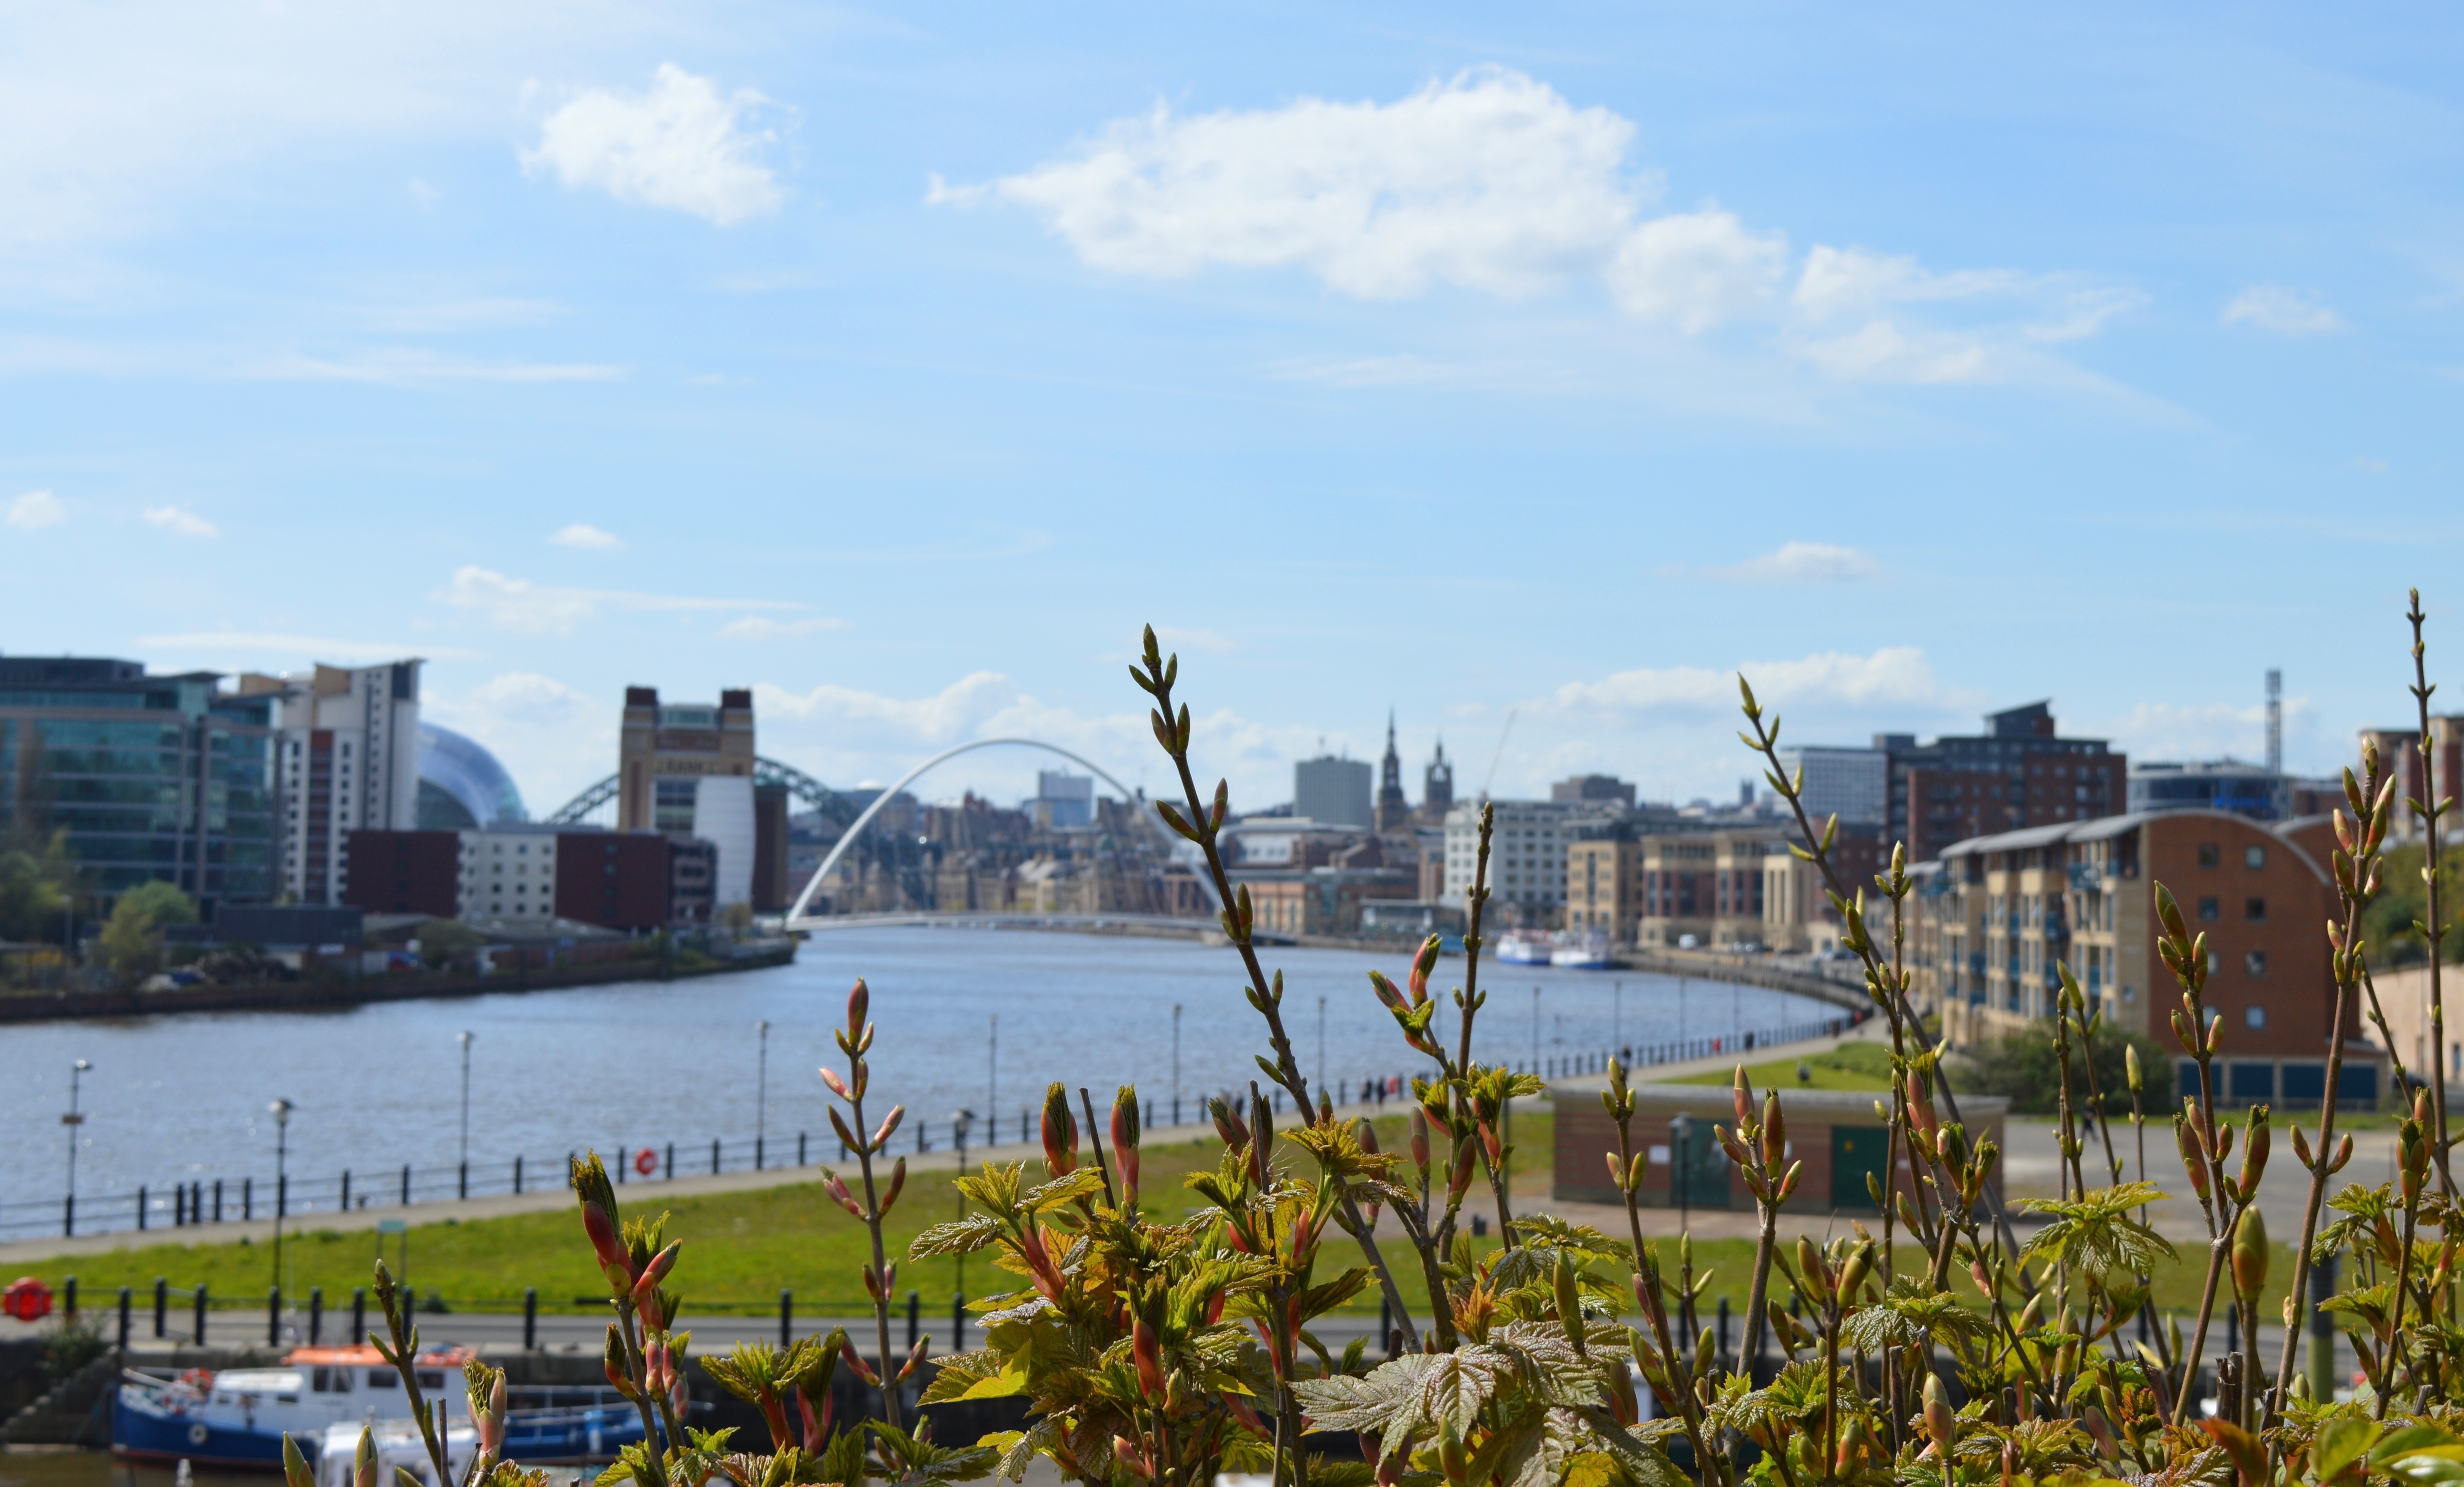
beach, coast, dock, boardwalk, skyline, town, walkway, cityscape, panorama, marina, tourism, waterway, resort, baltic, newcastle, newcastle upon tyne, residential area, millennium bridge, newcastle bridges, river tyne, newcastle quayside, human settlement